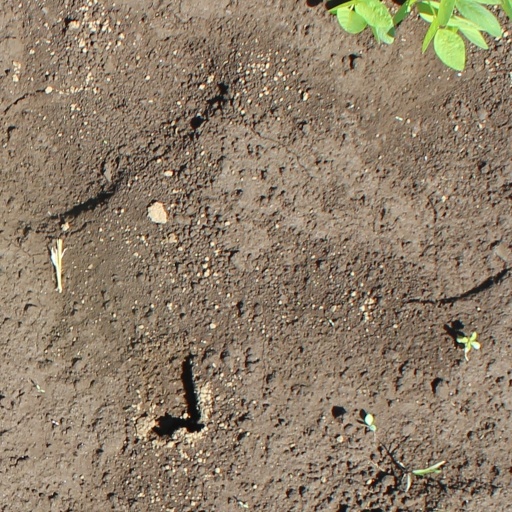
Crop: soybean